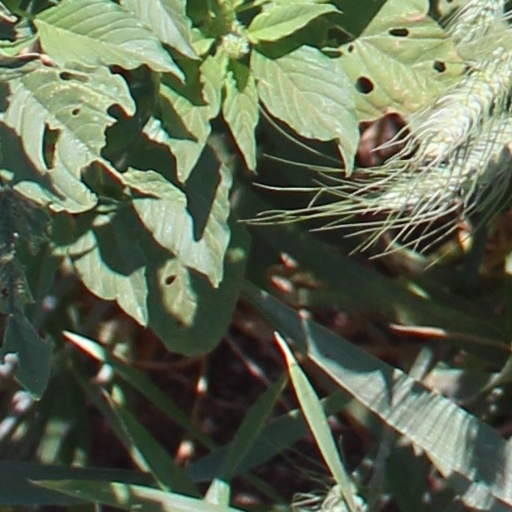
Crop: wheat